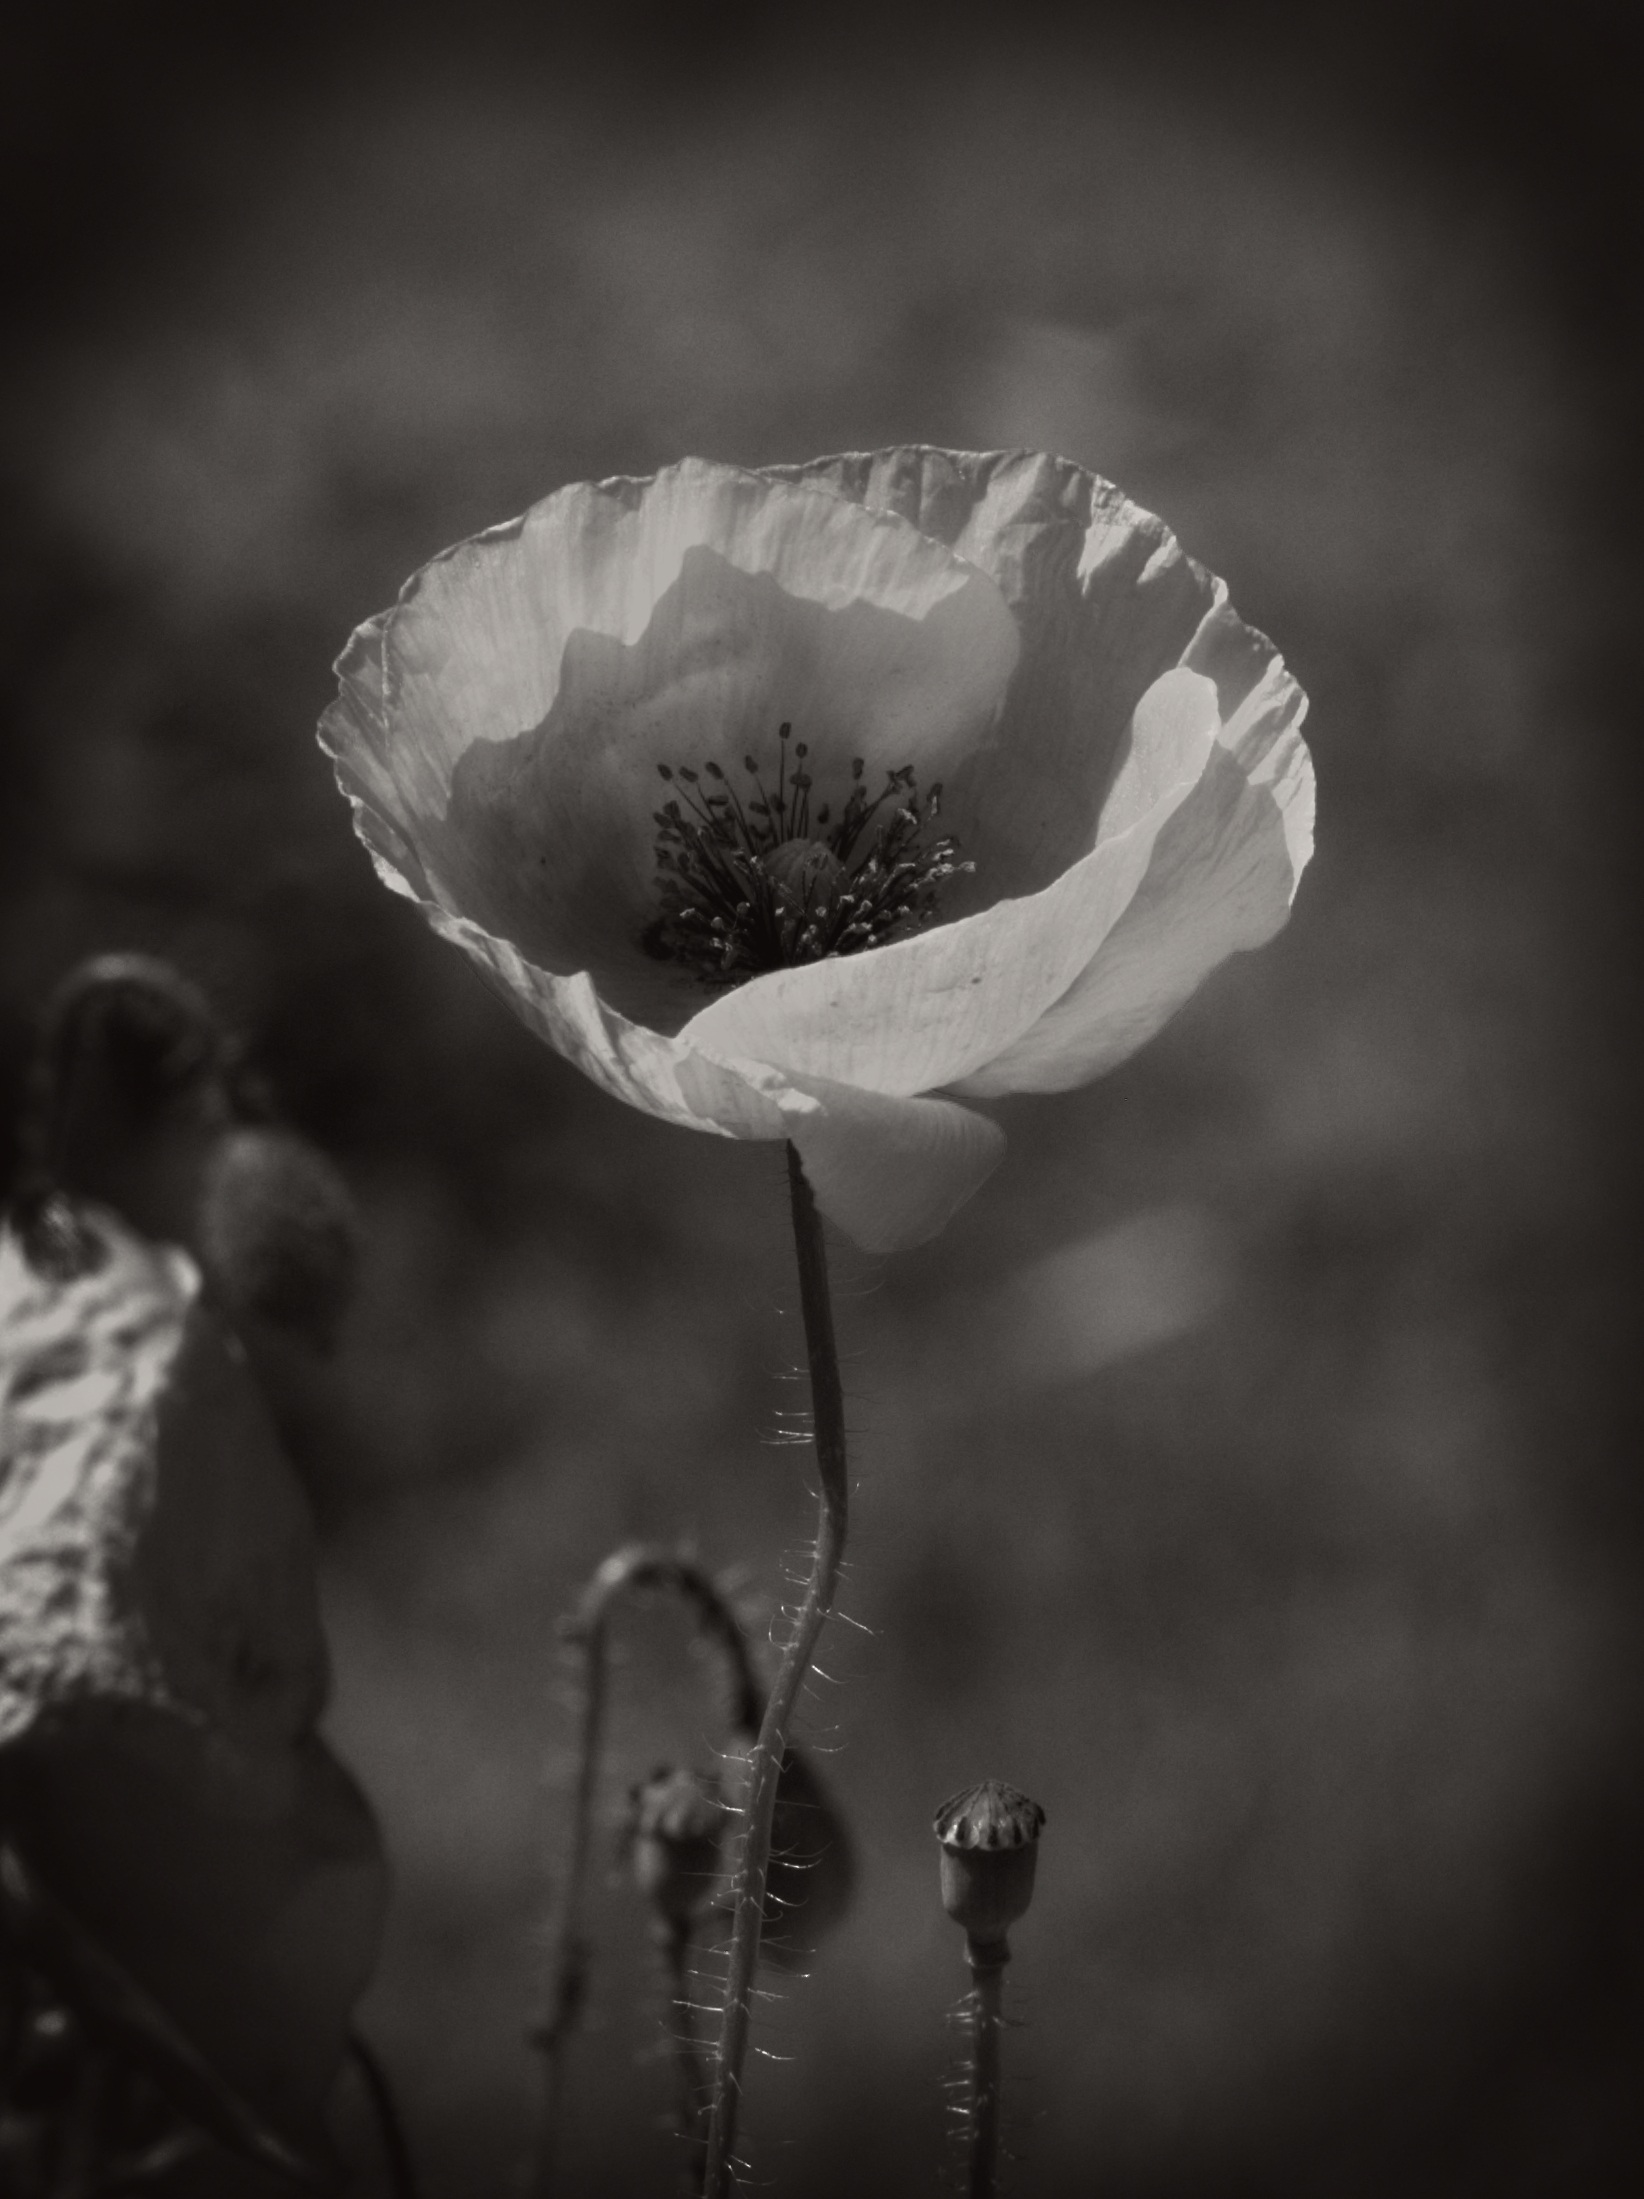
blossom, black and white, plant, white, photography, leaf, flower, petal, bloom, darkness, black, monochrome, flora, wild flower, flowers, close up, klatschmohn, blossoms, poppy, macro photography, flowering plant, still life photography, monochrome photography, land plant